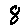
Label: 8